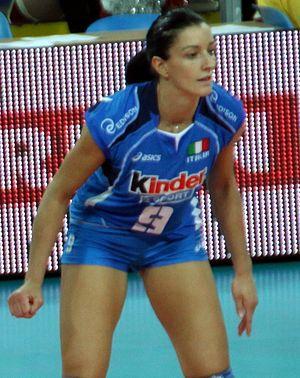
Manuela Secolo est une joueuse italienne de volley-ball née le 22 février 1977 à Trévise. Elle mesure 1,80 m et joue au poste de réceptionneuse-attaquante. Elle totalise 76 sélections en équipe d'Italie.